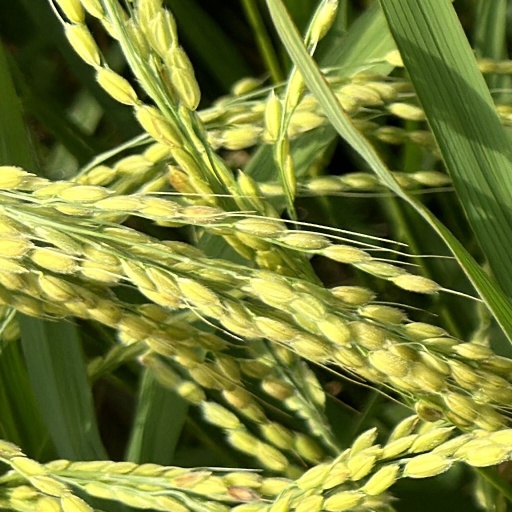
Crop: rice